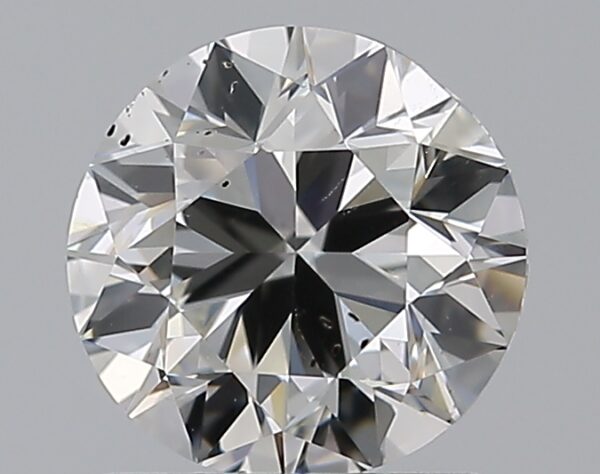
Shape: round
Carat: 1
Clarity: SI1
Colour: H
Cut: VG
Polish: VG
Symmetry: GD
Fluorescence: F
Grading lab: GIA
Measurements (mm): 6.21 x 6.3 x 3.99